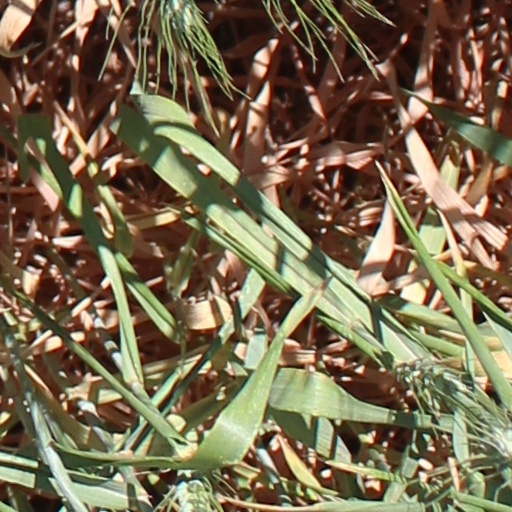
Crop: wheat